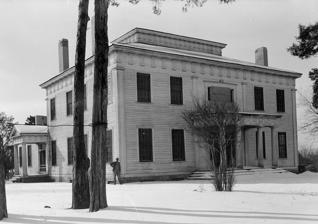
Building: Barton Hall (Alabama)
Country: United States of America
Year built: 1840
Historic house in Alabama, United States For other uses, see Barton Hall (disambiguation) . United States historic place Barton Hall U.S. National Register of Historic Places U.S. National Historic Landmark HABS photo of Barton Hall, taken in 1935. Show map of Alabama Show map of the United States Location west of Cherokee, Alabama Coordinates 34°45′8.98″N 88°0′12.02″W / 34.7524944°N 88.0033389°W / 34.7524944; -88.0033389 Area 4 acres (1.6 ha) Built 1840 ( 1840 ) Architectural style Greek Revival NRHP reference No. 73000337 Significant dates Added to NRHP November 7, 1973 Designated NHL November 7, 1973 Barton Hall , also known as the Cunningham Plantation , is an antebellum plantation house near present-day Cherokee , Alabama , United States.  Built in 1840, it is a stylistically rare example of Greek Revival architecture in Alabama, with elements from the late Federal period.  The house was designated a National Historic Landmark in 1973 for its architecture. Description and history Barton Hall is located in a rural setting about 4.0 miles (6.4 km) west of the town of Cherokee and 0.5 miles (0.80 km) south of United States Route 72 .  It is set on 4 acres (1.6 ha) of land, accessed via  an elliptical drive from Cedar Lane.  The house is a 2 + 1 ⁄ 2 -story wood-frame structure, with a clapboarded exterior, and a truncated hip roof topped by a belvedere .  Single-story gable-roofed wings extend to the rear.  The main facade is five bays wide, with a symmetrical arrangement of windows around the central entrance.  The central bay is set off from the others by fluted pilasters, which also appear at the building corners.  The entrance is sheltered by a deep porch supported by fluted Doric columns, and featuring Doric triglyphs in its cornice.  The porch is topped by a balcony accessed via a second-story entrance stylistically similar to the main entrance below.  The entrance is flanked by sidelight windows and topped by a transom window and eared architrave. Period interior features include a unique stairway which ascends in a series of double flights and bridge-like landings to an observatory on the rooftop that offered views of the plantation. In 1840, Armestead Barton, a native of Tennessee , moved to the area and purchased 40,000 acres (16,000 ha), on which he began construction of this house.  The house remained unfinished at the time of his death in 1847 and was completed two years later under his widow's supervision.  The property was sold out of the Barton family in 1908.  In 1967, a Barton descendant repurchased the house. In November 2008, the noted photographer Charles Moore took his final documented images on this property.  The home continues to be privately owned and occupied, and it is not open to the public. Gallery View of the stairwell, up to the observatory. Stair treatment on the west side of the main hall. The front entrance porch. View of the rear courtyard. Pocket doors between the parlors. Window treatment in living room. See also Wikimedia Commons has media related to Barton Hall . List of National Historic Landmarks in Alabama National Register of Historic Places listings in Colbert County, Alabama References